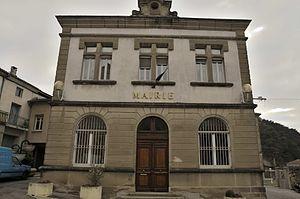
mairie de Châteauneuf sur Isère
Châteauneuf-sur-Isère est une commune française située dans le département de la Drôme en région Auvergne-Rhône-Alpes.